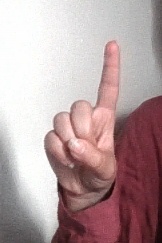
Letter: bb